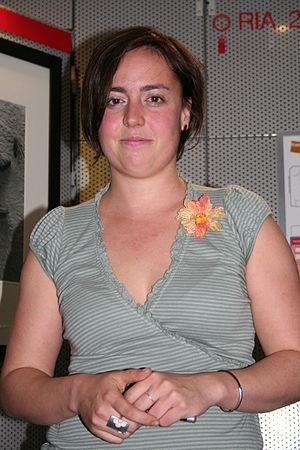
Show-case avec Ariane Moffatt organisé par la Fnac des Ternes (Paris, France) pour la sortie de l'album Le cœur dans la tête.